Emergency (Exemption from Statutory Requirements) (COVID-19) Regulation

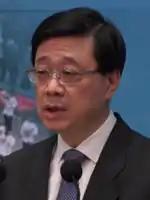
John Lee, Chief Secretary for Administration, gave exemptions to Chinese workers and projects

Hong Kong experienced the fifth wave of COVID-19 pandemic starting from early 2022, after the first Omicron variant cluster was found in the community. The fifth wave became the worst to hit Hong Kong since the pandemic began, and the number of cases escalated exponentially.